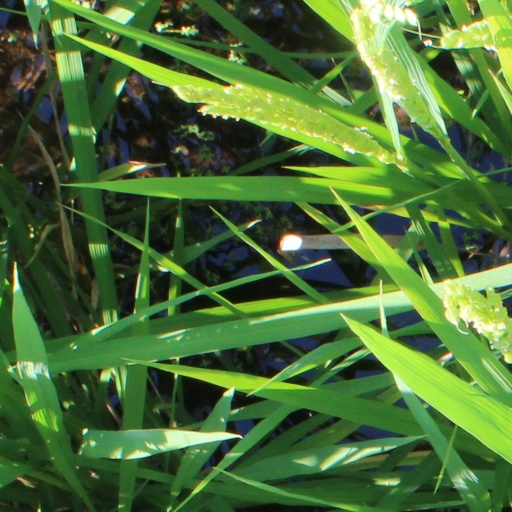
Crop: rice